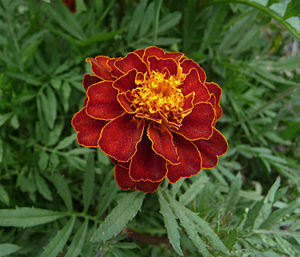
Udspærret fløjlsblomst
Udspærret fløjlsblomst er en énårig, urteagtig plante med en busket, opret vækst. Arten hører hjemme i Mellemamerika, men der er udviklet et utal af sorter, som meget ofte bruges som "sommerblomster" i europæiske haver. Alle dele af planten er forsynet med kirtler, som udskiller en kraftig lugt.